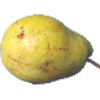
Label: pear_monster